South African Class 3 4-8-2

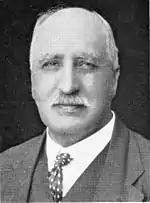
D.A. Hendrie

The locomotive design was based on Hendrie's Class B in its modified form of 1906 as the "Altered Hendrie B". This time, however, Hendrie made full use of the potential of the pony truck under the cab to carry additional weight by positioning the firebox to the rear of the driving wheels, which made an improved grate and ashpan possible. To accomplish this, the plate frame was equipped with a bridle casting at the rear to accommodate the larger firebox. Five locomotives were built by the North British Locomotive Company (NBL) and delivered in 1909, numbered in the range from 330 to 334.